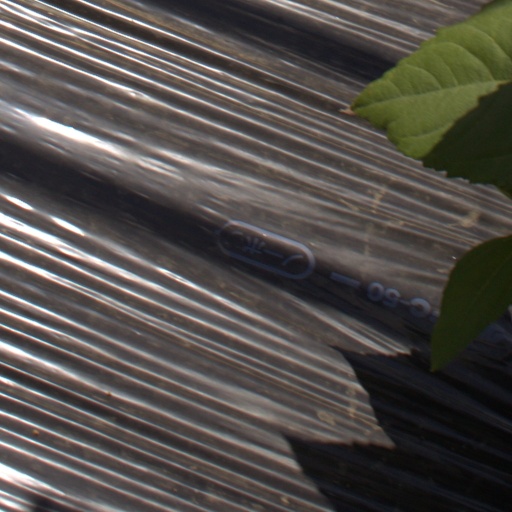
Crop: Jerusalem artichoke